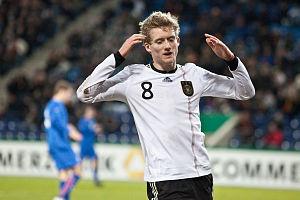
L'équipe d'Allemagne de football participe en 2010 et 2011 aux éliminatoires de l'Euro 2012.